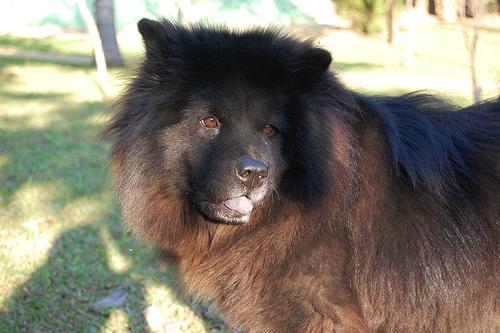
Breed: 329-n000119-chow